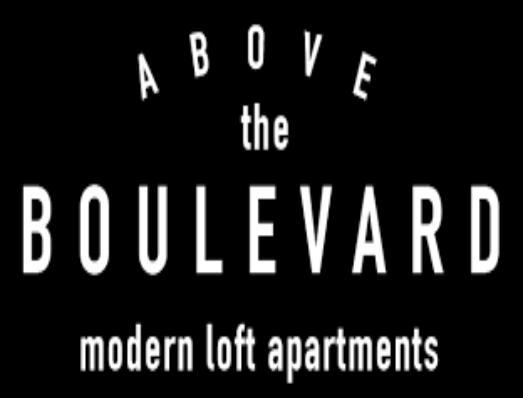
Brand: Boulevard
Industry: Necessities